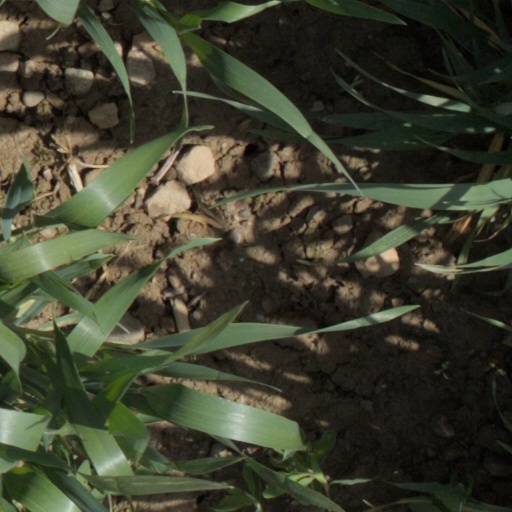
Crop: wheat